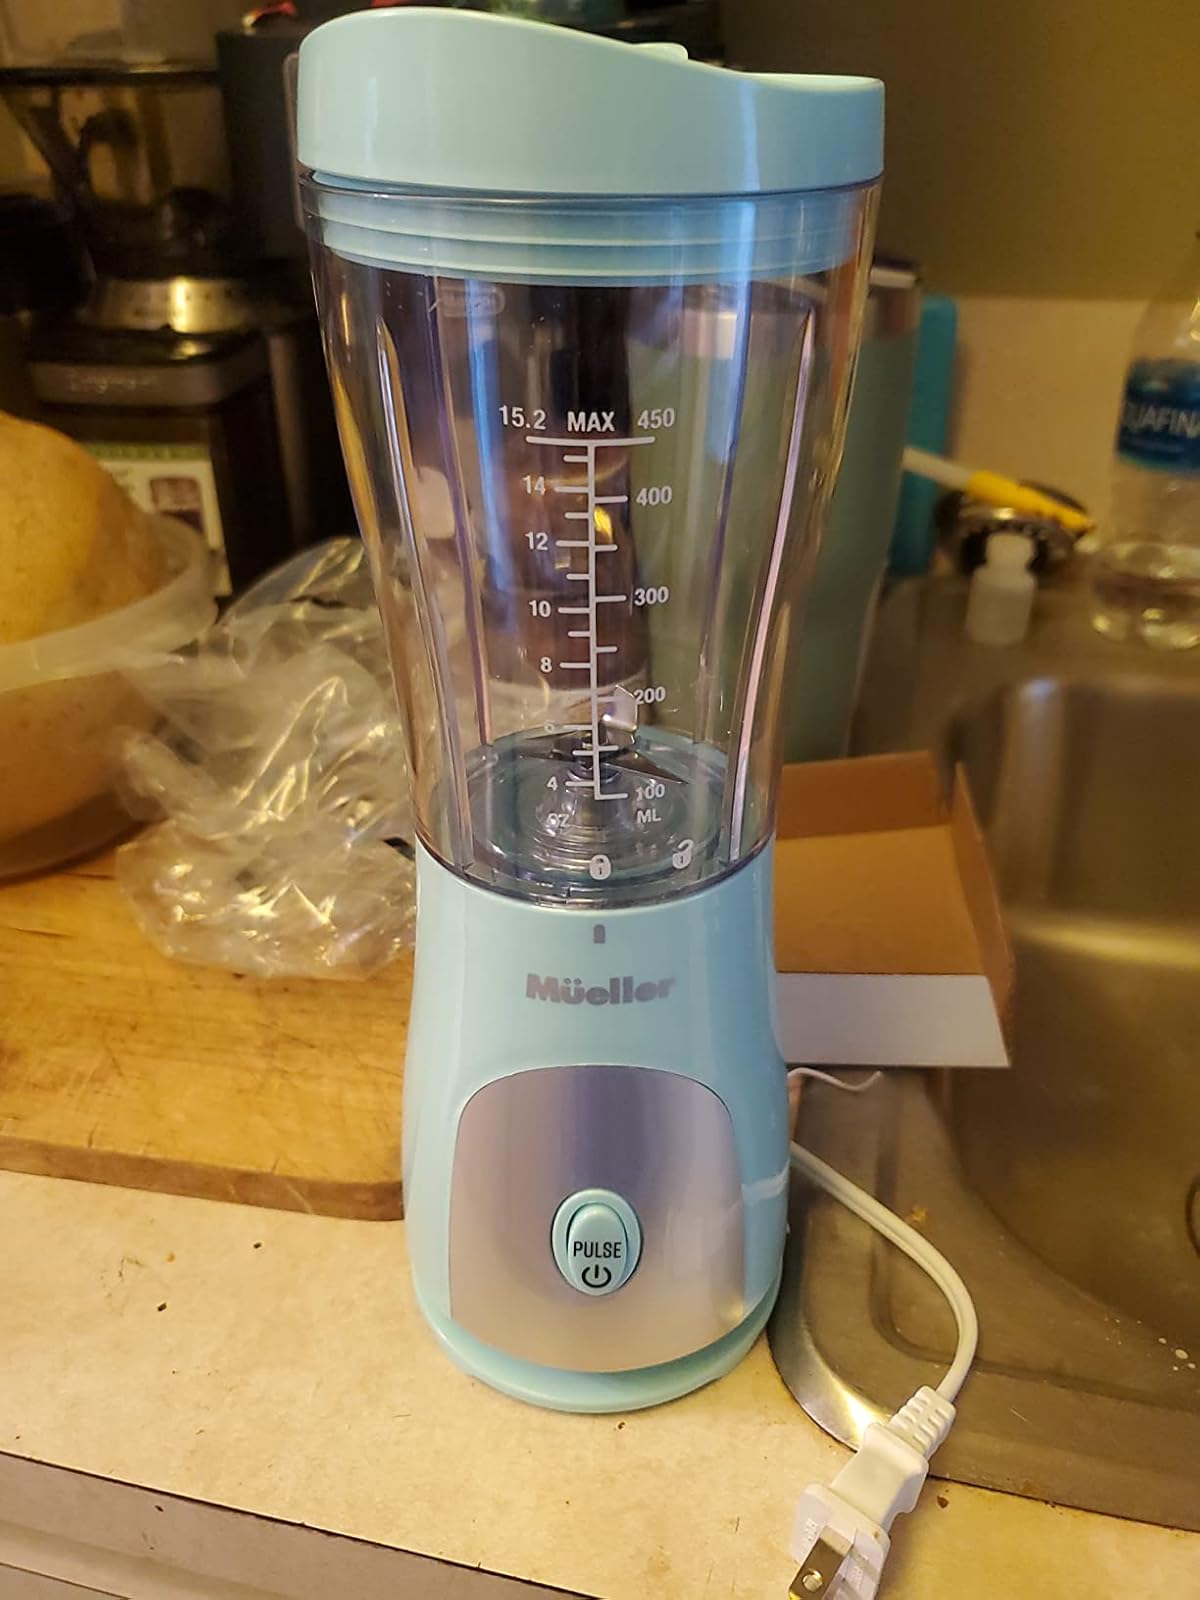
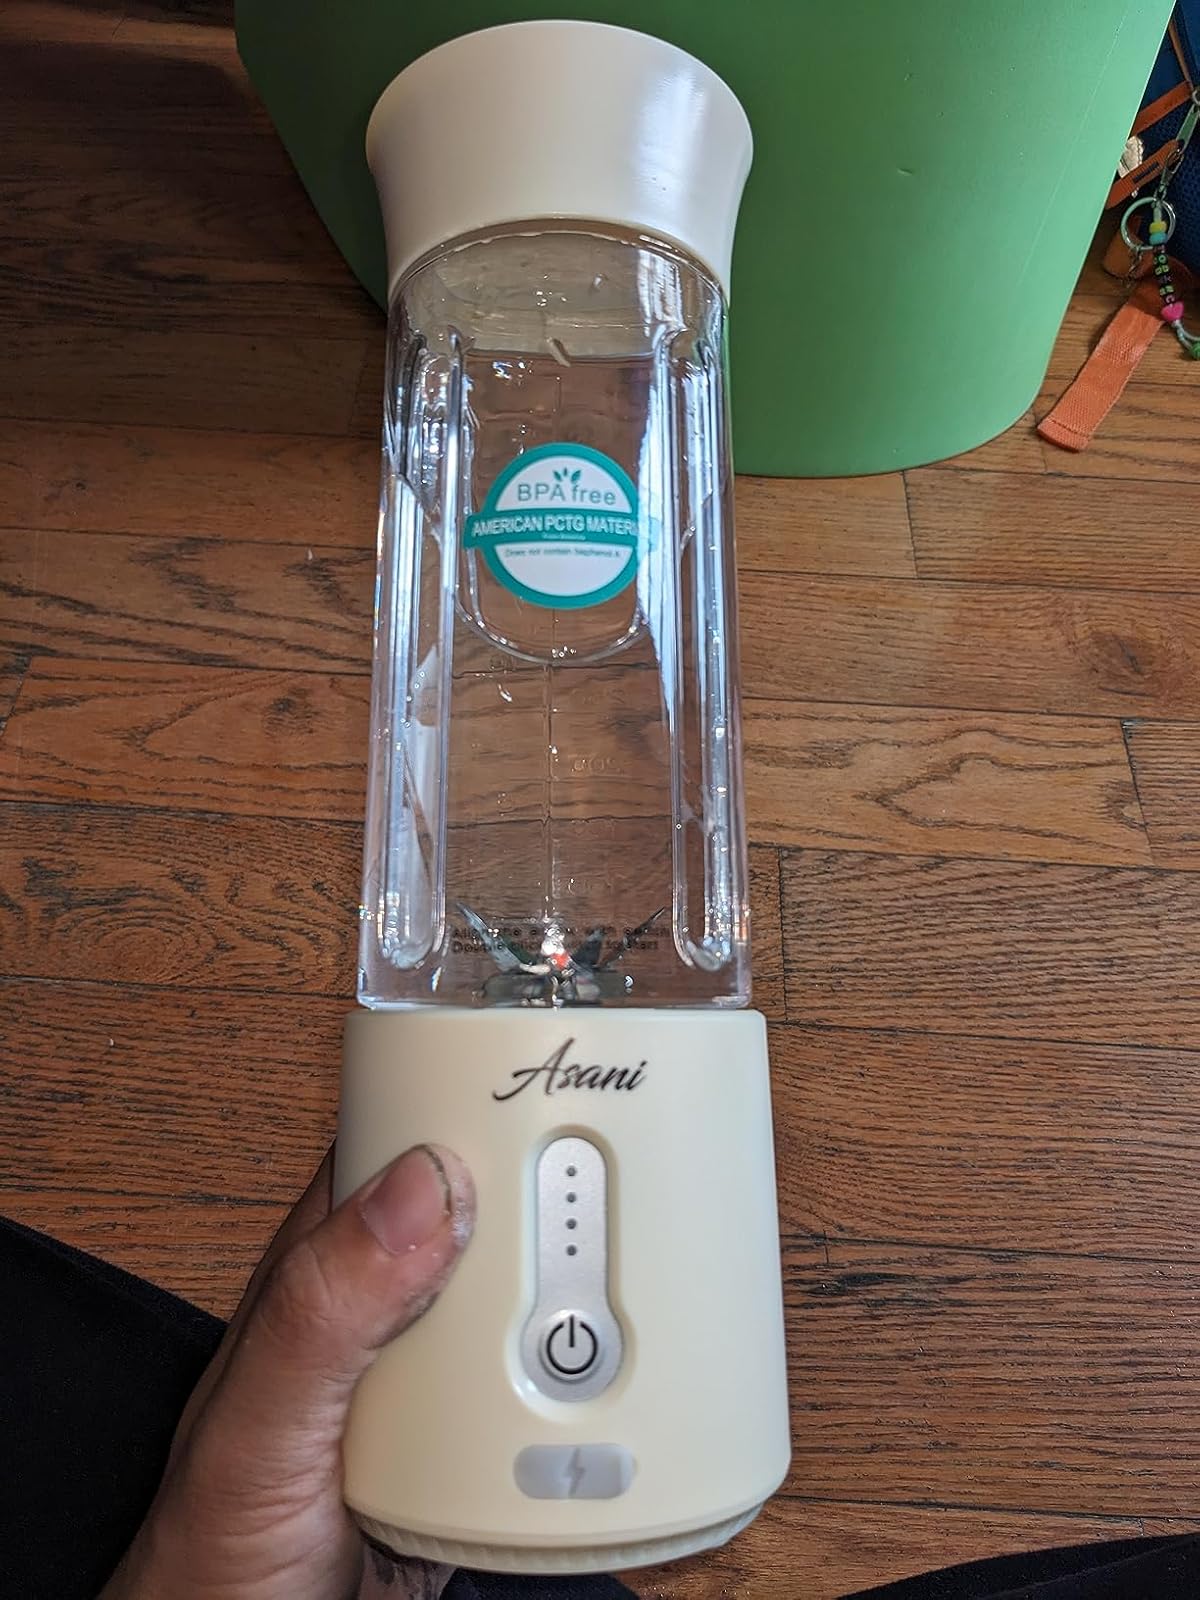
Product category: items_blender
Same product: no